StarTAC

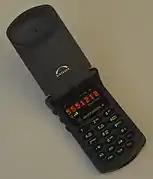

At the time, the term "flip" in the context of cell phones used to refer to the folding keypad covers as seen on the MicroTAC, and the term "clamshell" also was not known to be in use. Motorola instead called (and marketed) the StarTAC a "wearable" cell phone. It emphasized the ability that it can be clipped onto a belt or even worn around a person's neck using a cord. It was not, however, the first clamshell "flip phone", a feat that belongs to a rather obscure handset made by NEC released in Japan in 1991. An early precursor of this form factor is the Grillo, designed in 1965. The StarTAC does resemble "Star Trek"'s Communicator.